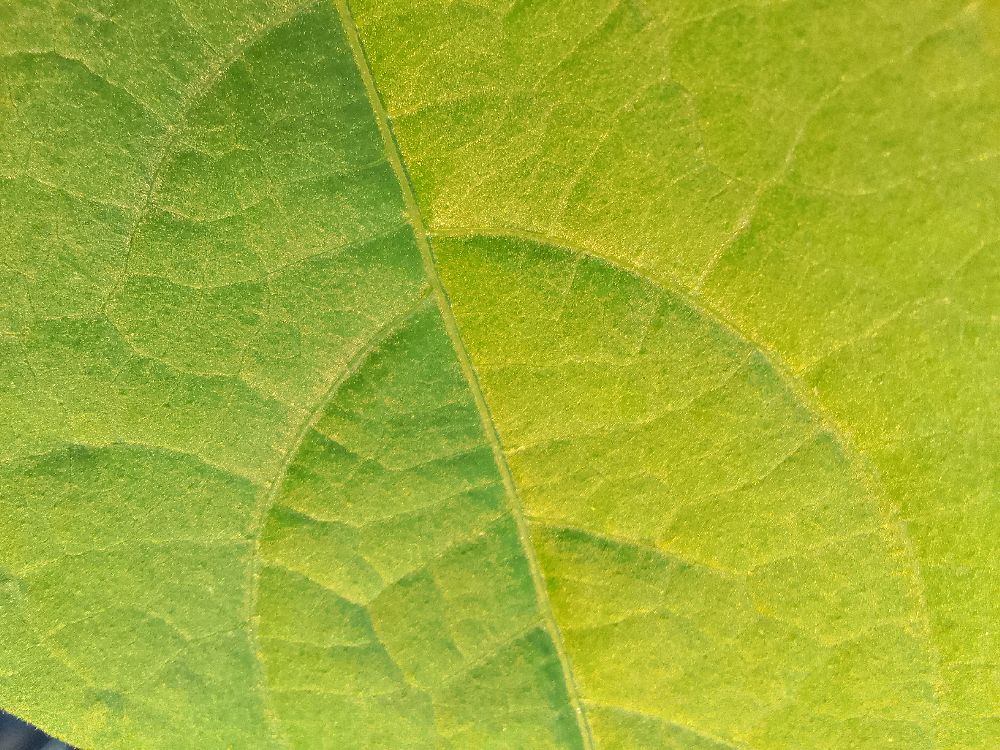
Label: healthy